Recognizing the duty of the Federal Government to create a Green New Deal

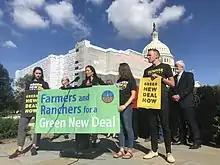
Deb Haaland speaking in support of the resolution in 2019

The resolution was first introduced in the 116th Congress. Neither Ed Markey or Ocasio-Cortez's versions of the resolution received a vote in either the House or Senate. Republican Senate Majority Leader Mitch McConnell introduced the resolution with the exact same text as Markey's own version and forced a vote on it in an attempt to make Democrats to take a position on the measure and use it against them in the 2020 election. Democrats refused to legitimize the effort and voted "present" in protest. The Resolution was thus defeated 0-57, with three conservative Democrats and one independent also voting against McConnell's resolution.